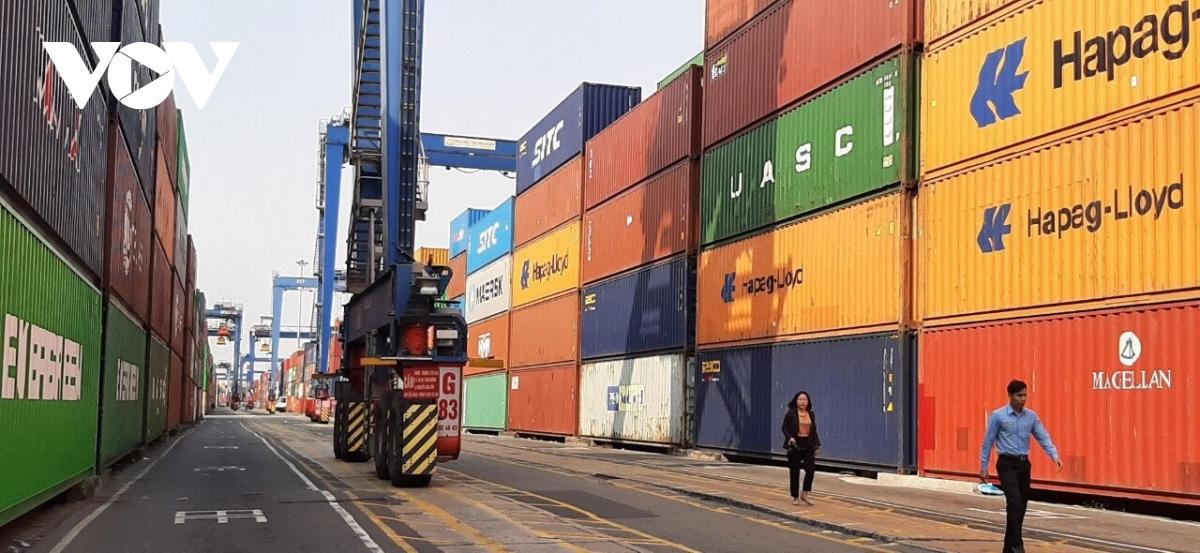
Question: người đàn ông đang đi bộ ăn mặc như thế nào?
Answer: ông ấy mặc áo sơ mi xanh da trời và quần tây đen